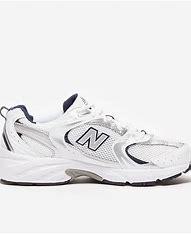
Brand: New
Model: Balance New Balance 530